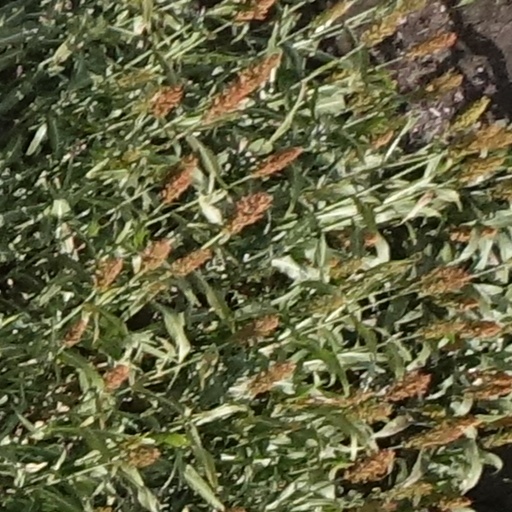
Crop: sorghum